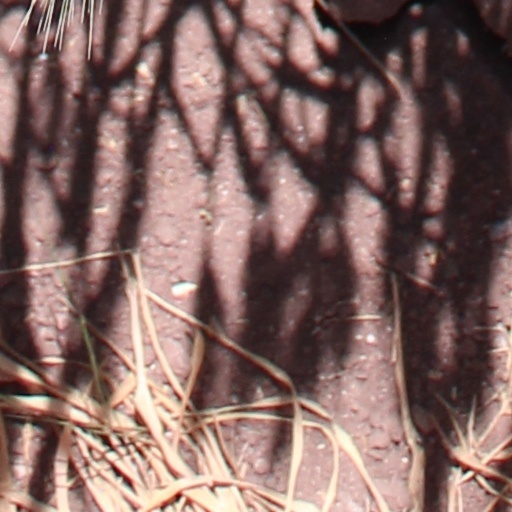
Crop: wheat